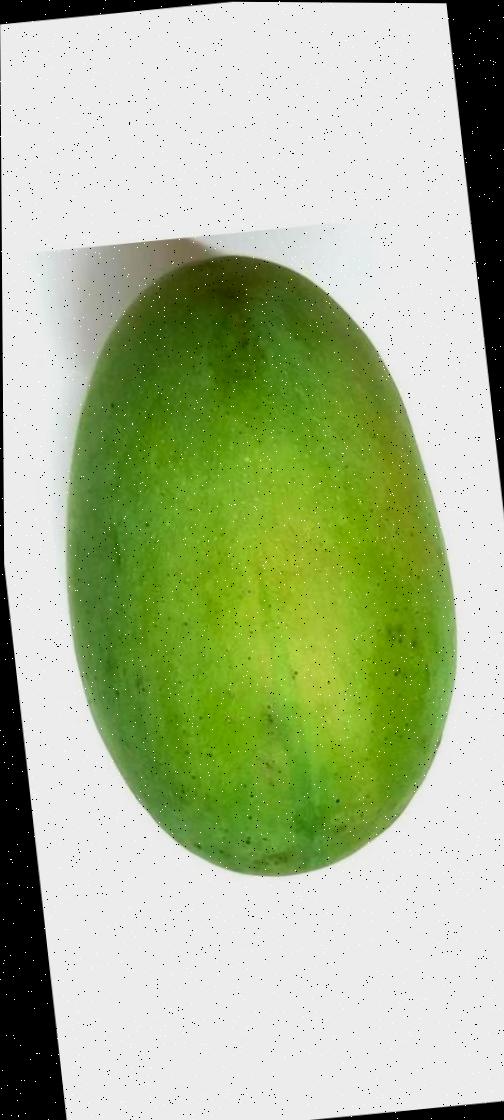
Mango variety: Shada